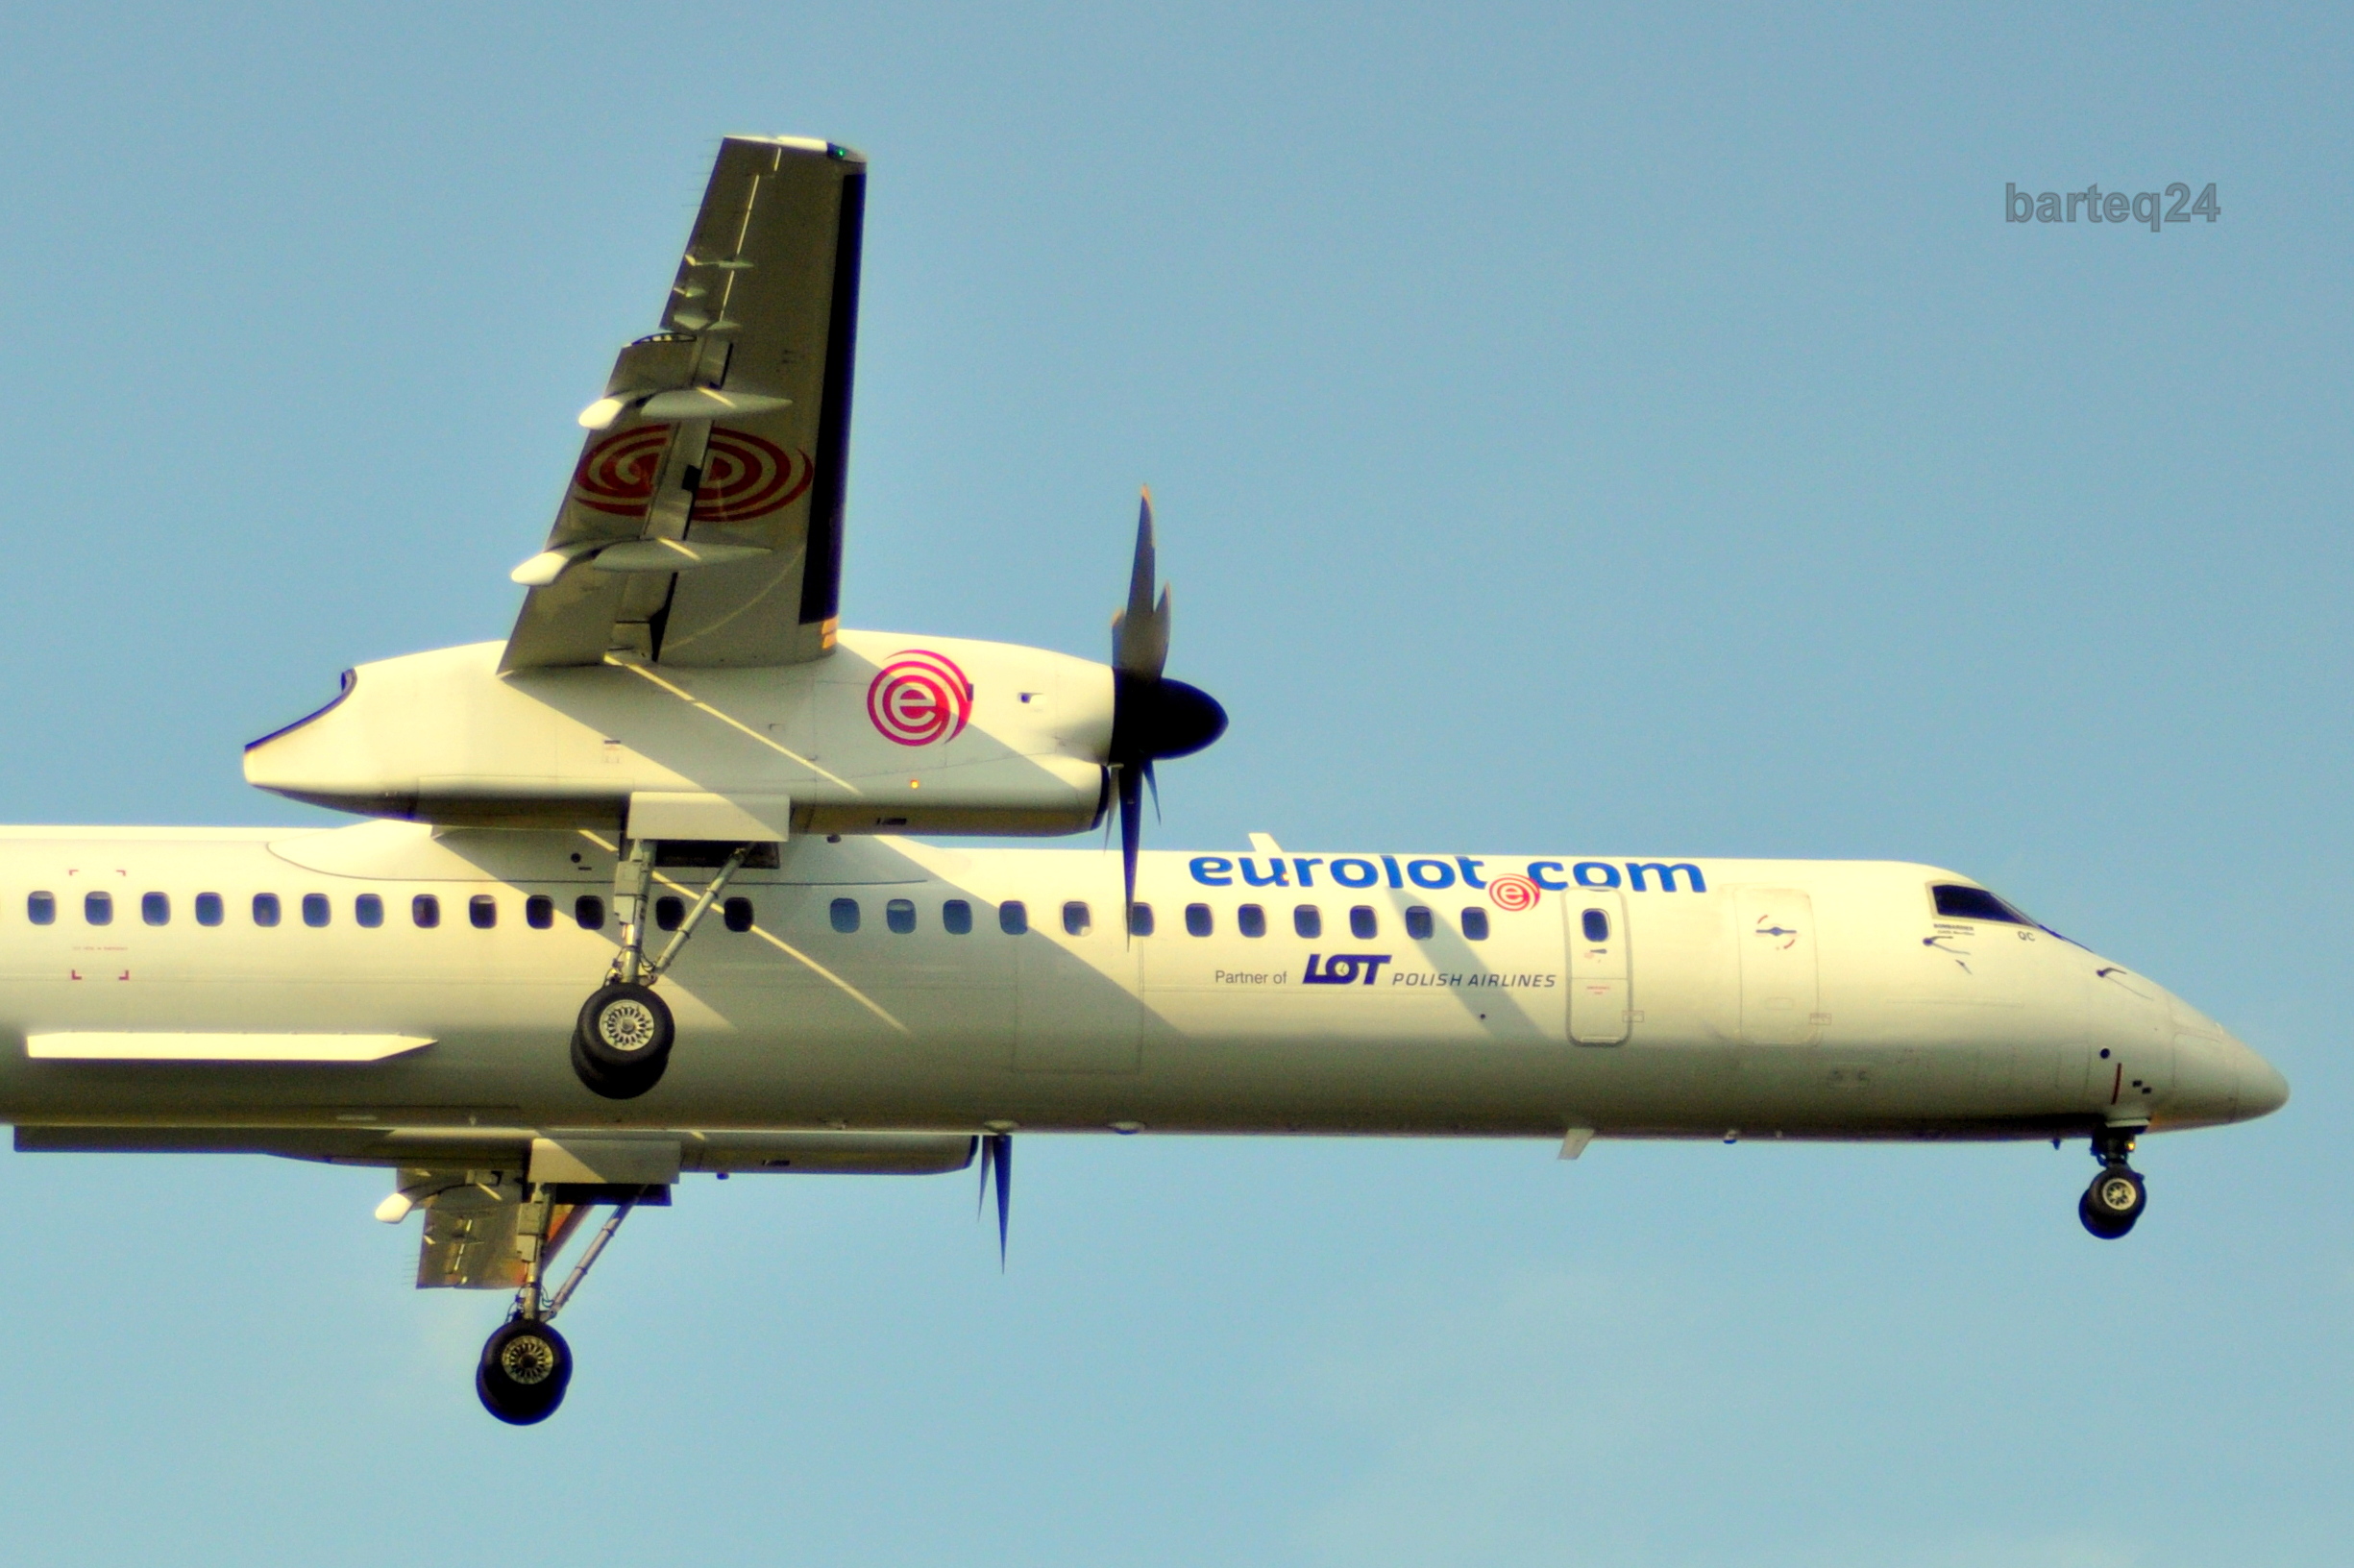
airplane, aircraft, vehicle, airline, aviation, airliner, epwa, dash8, eurolot, dehavillandcanada, dhc8, 4408, speqc, light aircraft, jet aircraft, atmosphere of earth, narrow body aircraft, aircraft engine, business jet, gulfstream v, mcdonnell douglas dc 9